Draginja Ružić

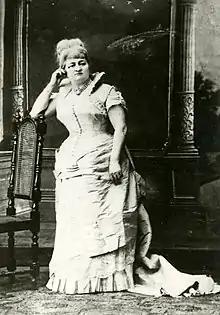
Draginja Ružić

Draginja Ružić (2 October 1834 - 6 September 1905) was a Serbian actress, and a member of the ensemble of the Serbian National Theatre in Novi Sad. She is considered to be the first Serbian professional actress.